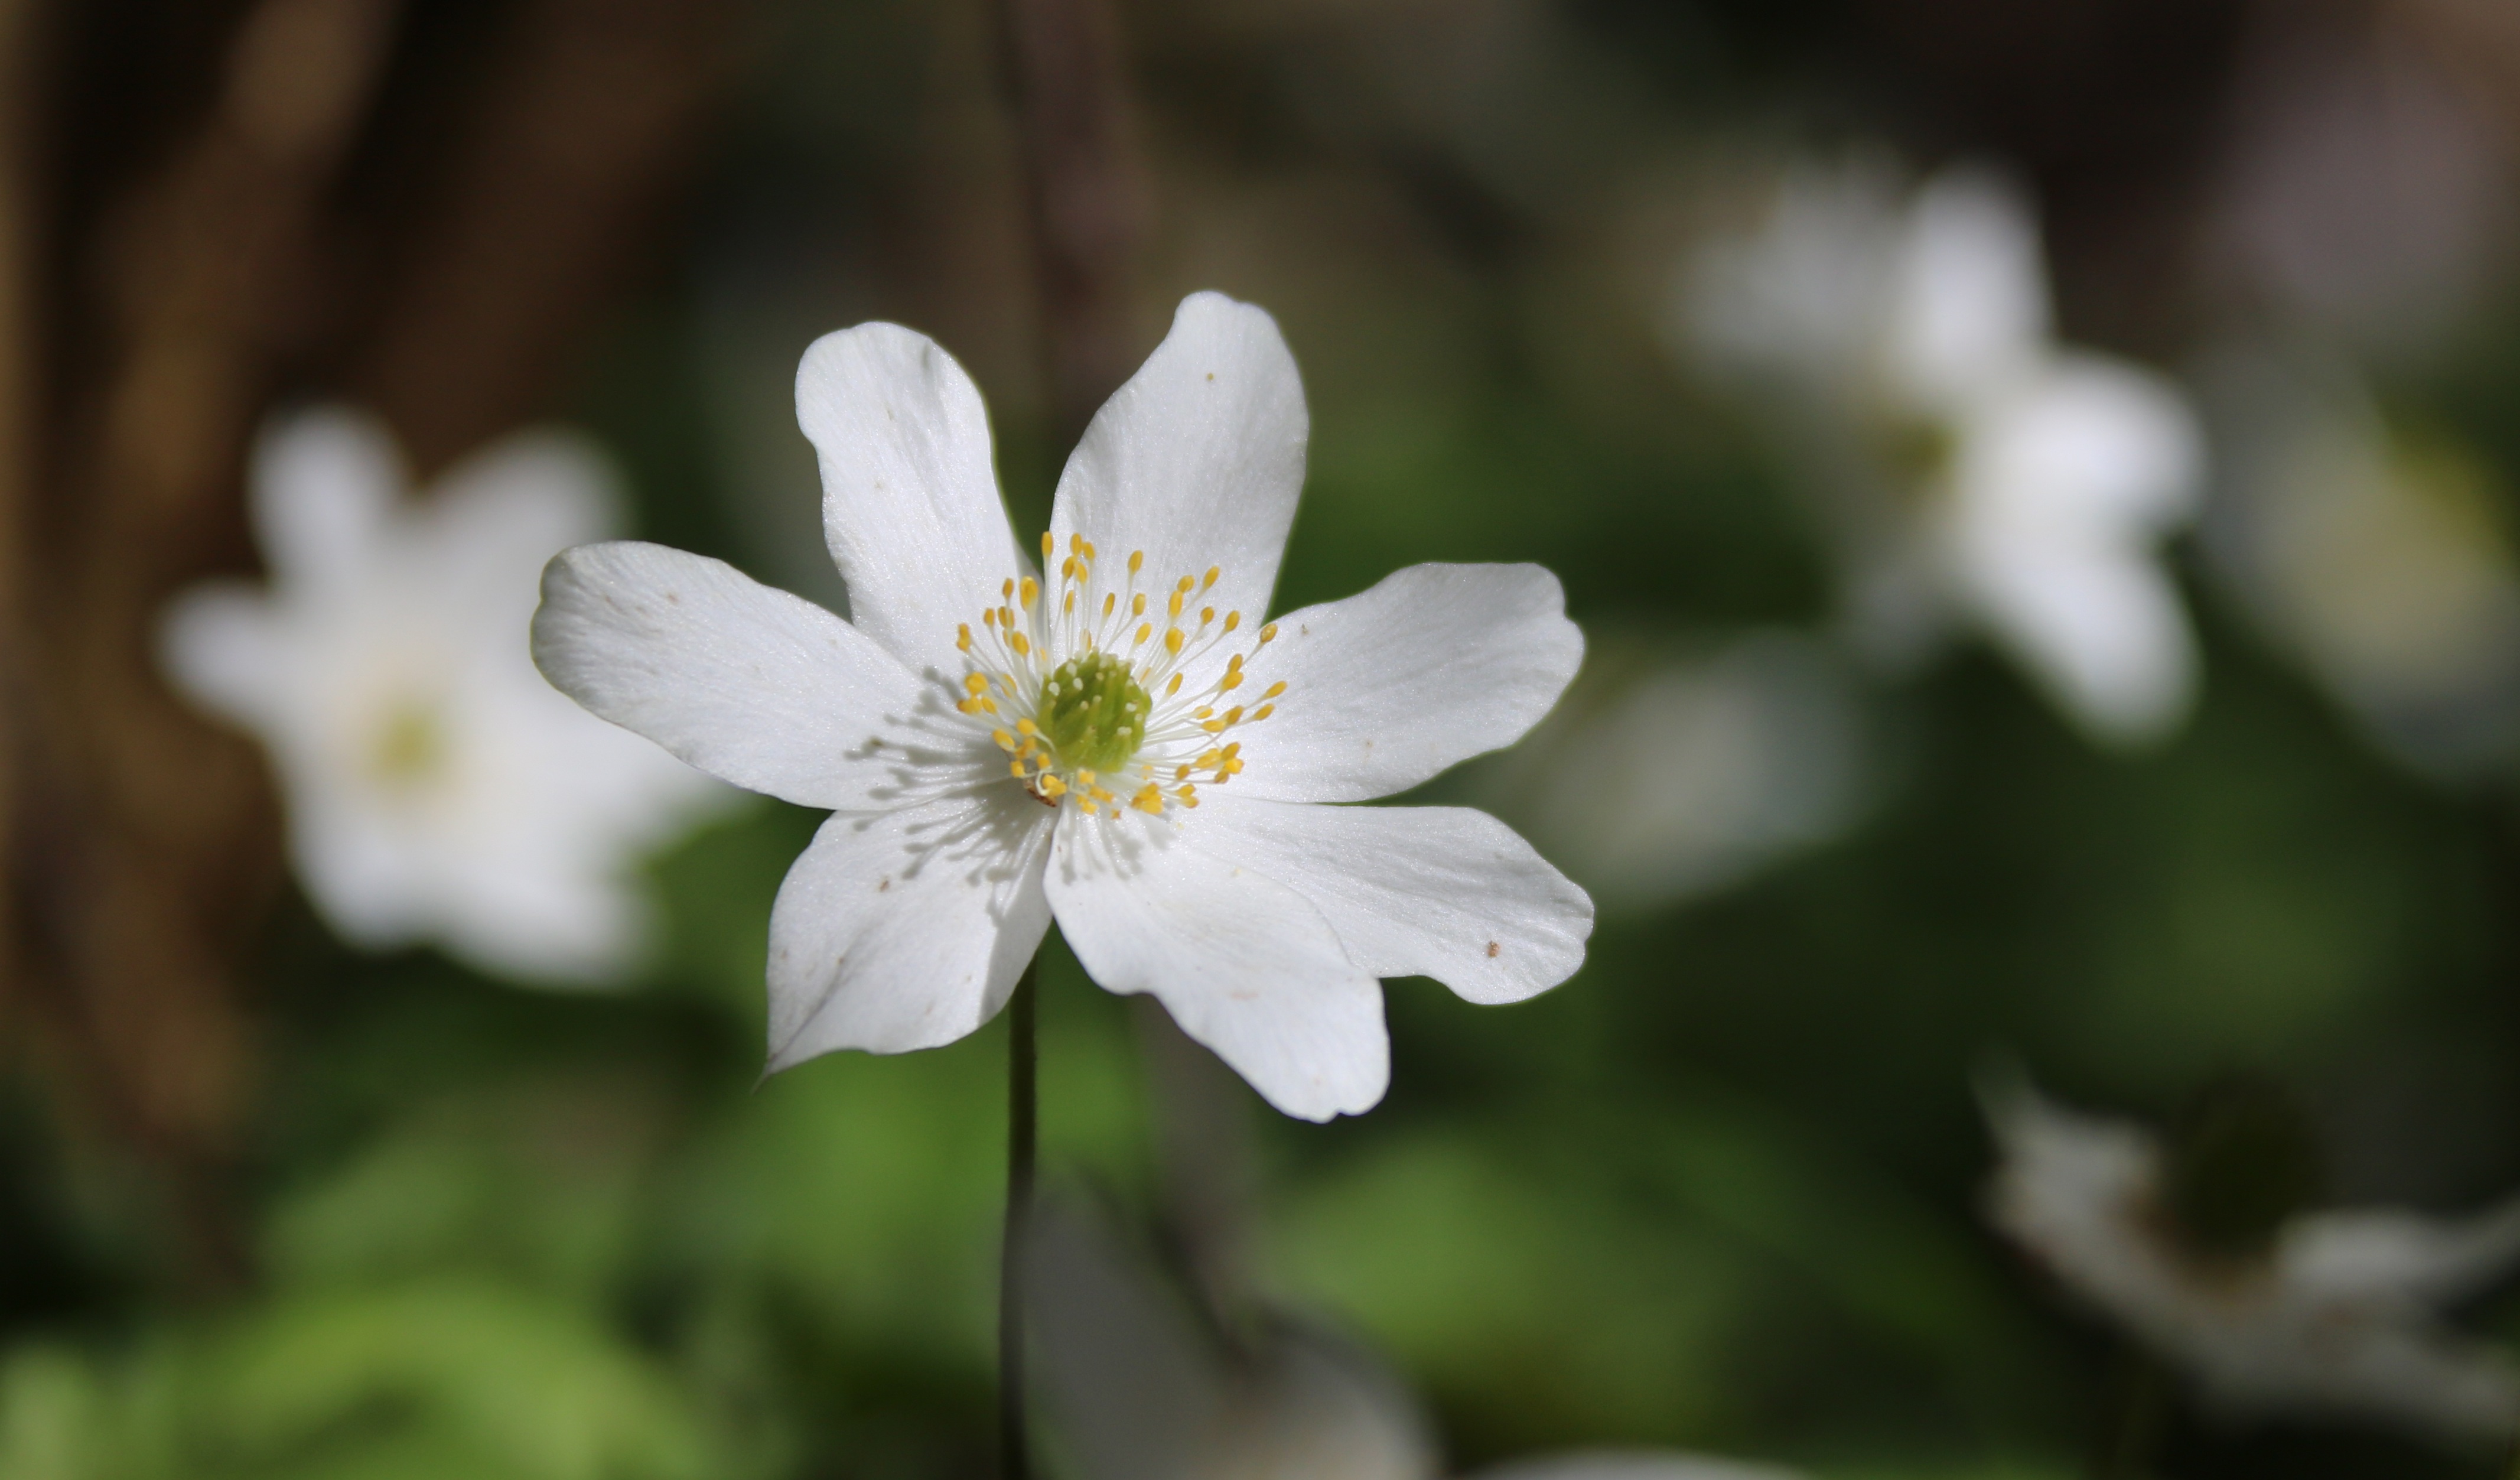
nature, grass, blossom, plant, white, photography, flower, petal, spring, green, botany, yellow, flora, white flower, wildflower, flowers, close up, macro photography, flowering plant, land plant